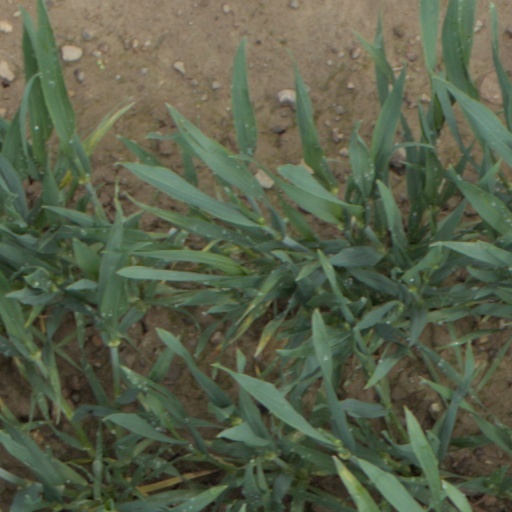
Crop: wheat